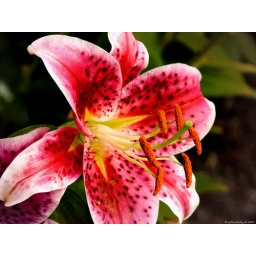
Found in a neighborhood, under a pine tree